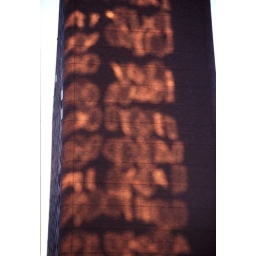
Light reflecting off a glass building onto this brick building in Chicago. This is best viewed at the original size...